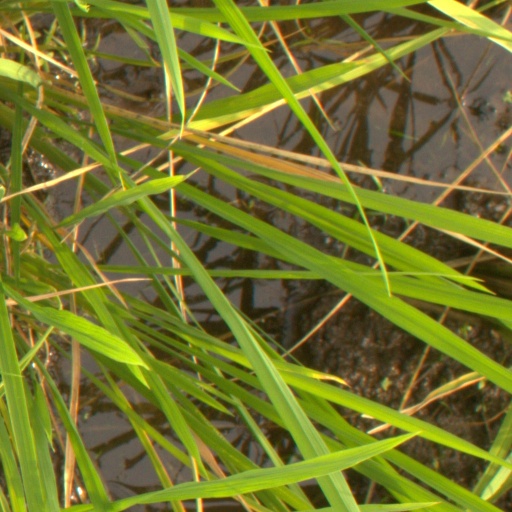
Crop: rice